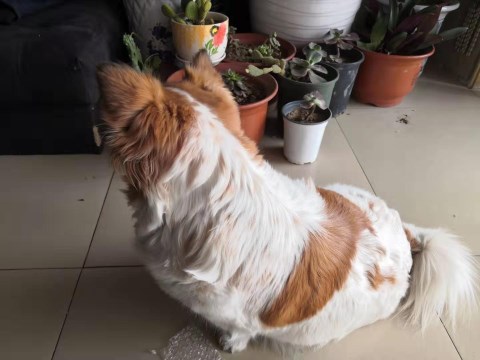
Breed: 2909-n000116-Cardigan